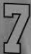
Number: 7